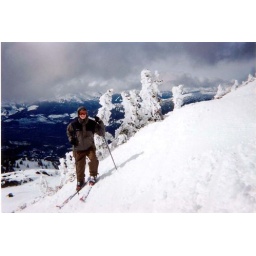
Brian near white trees